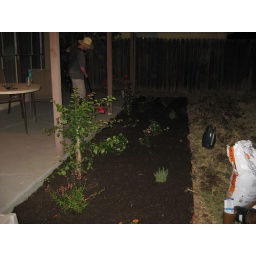
flower bed in the dark